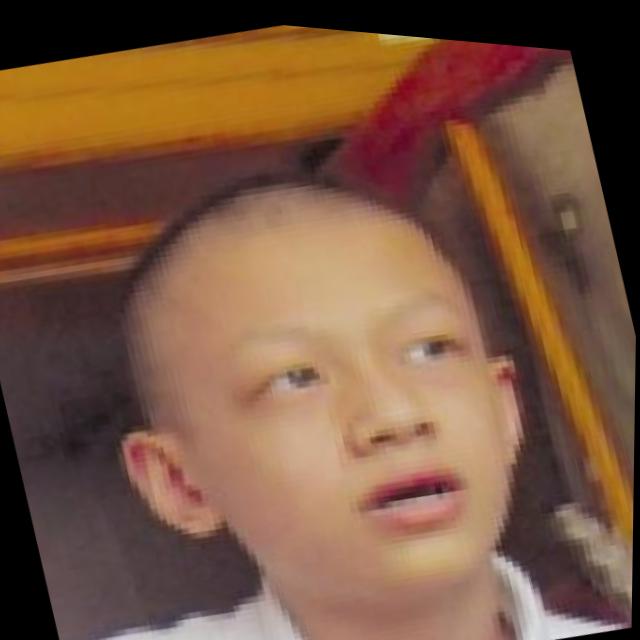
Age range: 13-20